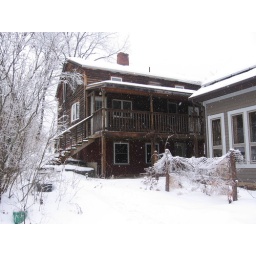
This is the front entrance to the house. All of the windows and doors have been added in the last ten years.